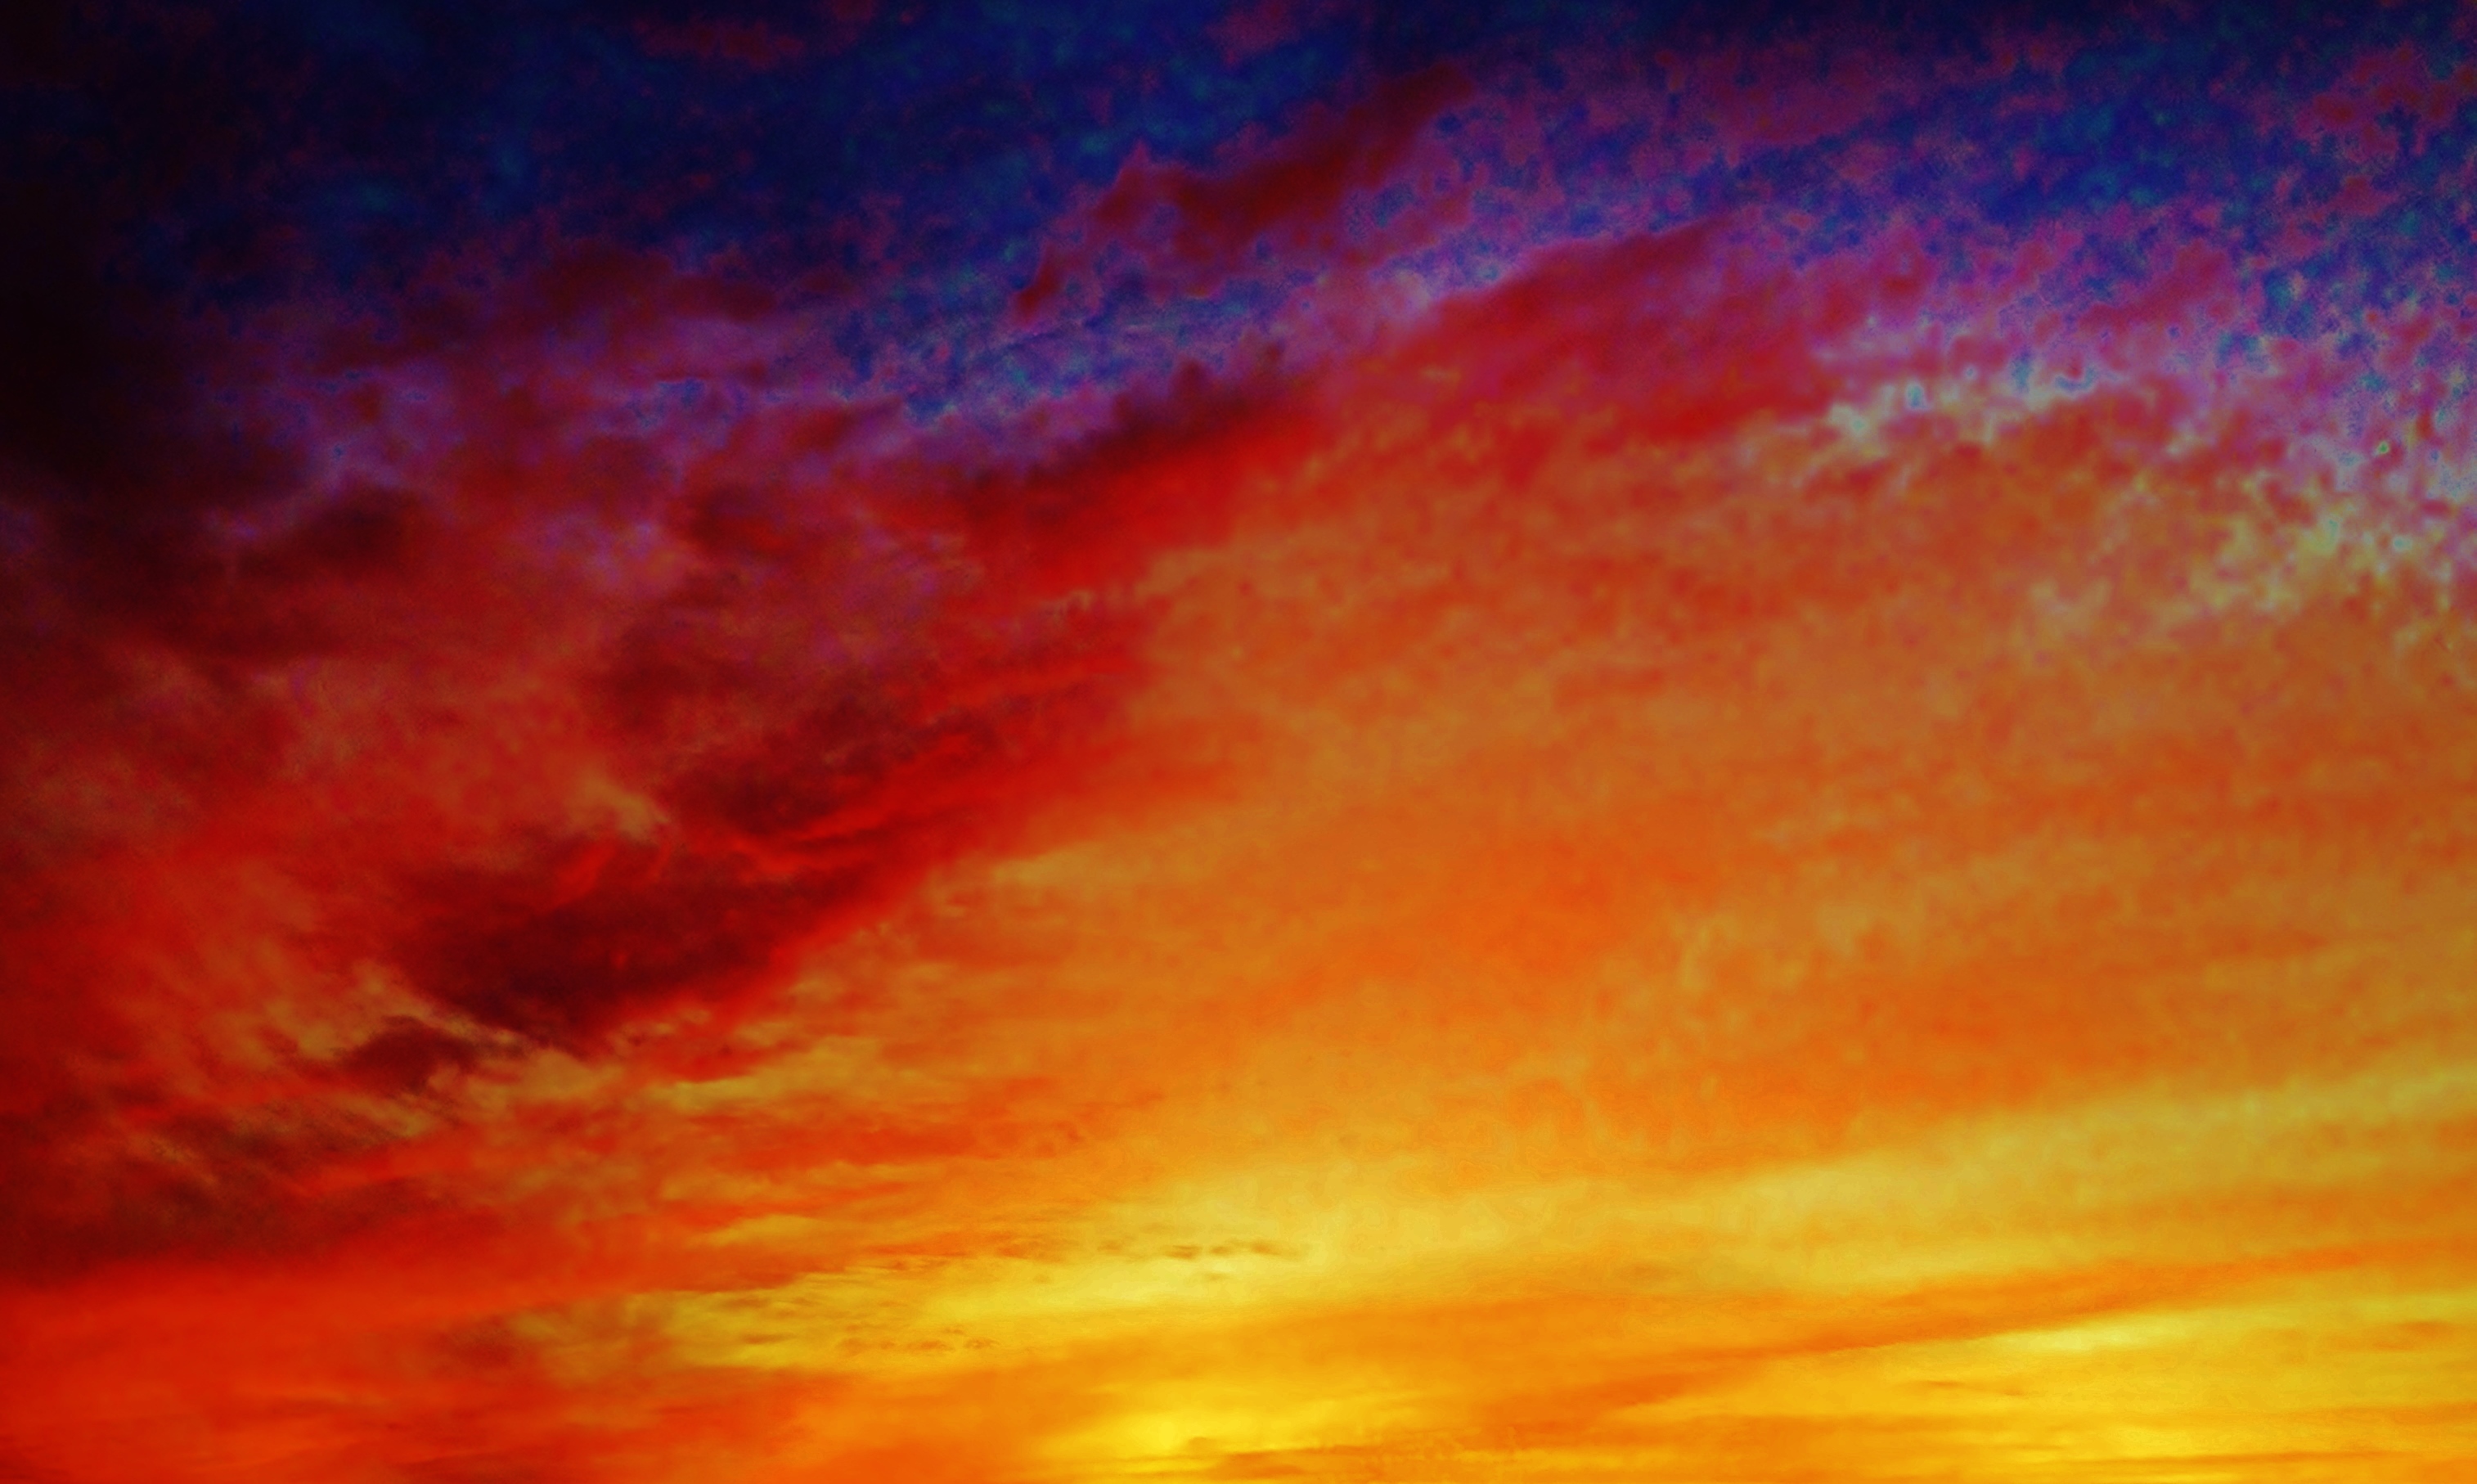
horizon, glowing, cloud, sky, sunrise, sunset, sunlight, cosmos, dawn, atmosphere, evening, colorful, thoughtful, festive, swirling, moving, inspiration, intense, florida, eventide, sublime, gloaming, harmony, sweeping, whimsical, alluring, dreamland, chipleyflorida, thefloridapanhandle, afterglow, stirring, blushing, showy, expressive, alamode, flashy, ether, compelling, tinged, splashy, hued, duskiness, revelatory, geological phenomenon, red sky at morning